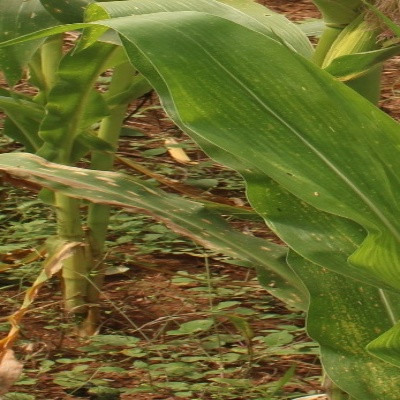
Crop: Maize
Condition: streak virus